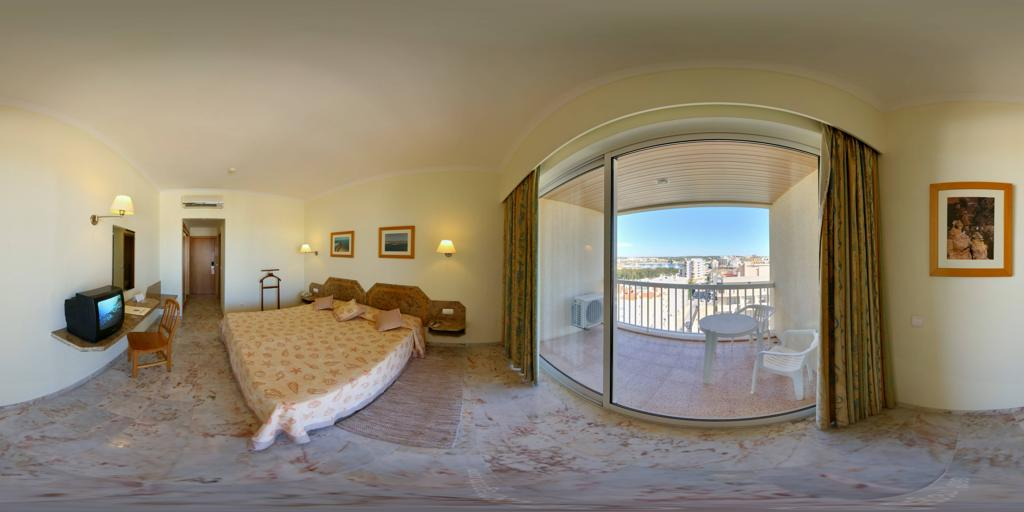
Referred object: the small TV on the table

Referred object: the sliding glass balcony door